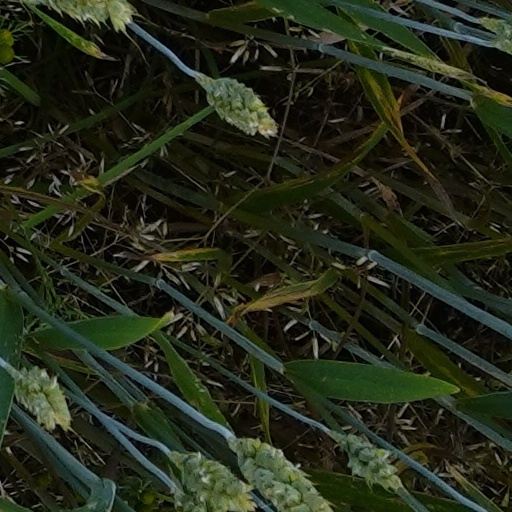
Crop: wheat